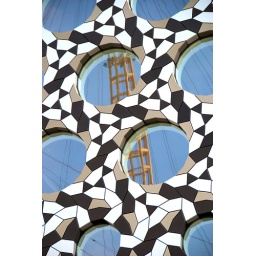
Strut from the O2 arena reflected in the bizarre windows and decor of a nearby building